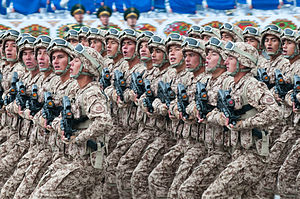
Eksercits
Eksercits i Asjkhabad
Eksercits er den militære træning i at udføre ens bevægelser, mest set som parade-eksercits ved eksempelvis Den Kongelige Livgarde. Herunder indgår discipliner som march, våbeneksercits og andet.